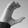
ASL letter: C